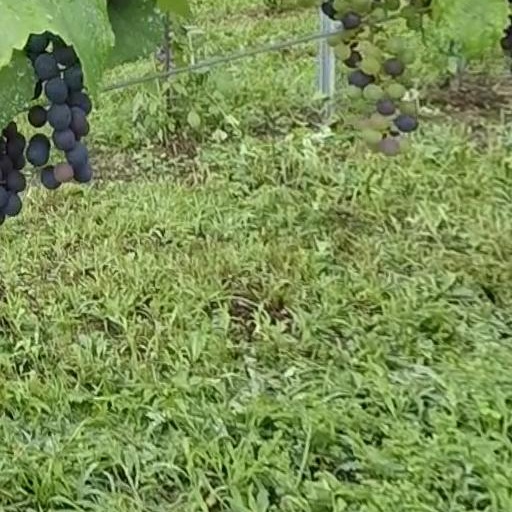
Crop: grape